Early modern history of Serbia

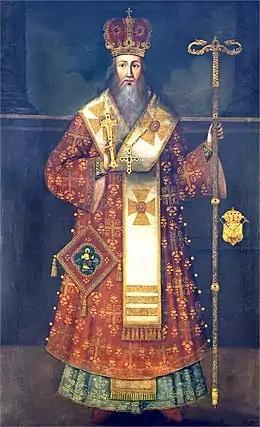
Serbian Patriarch Arsenije III Crnojević (d. 1706)

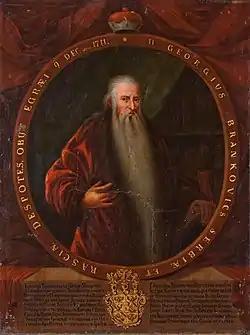
Count Đorđe Branković (d. 1711), writer of the "Slavo-Serbian Chronicles"

The period is followed by the history of modern Serbia.